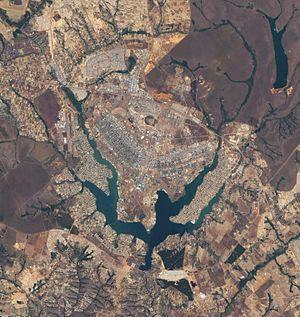
Photo satellite du plan pilote
Le Plan pilote est un plan urbain exemplaire de planification urbaine à très grande échelle, conçu par l'architecte-urbaniste Lucio Costa pour le concours de la nouvelle capitale fédérale du Brésil qu'il remporta en mars 1957 avec ce projet très conceptuel et programmatique. Ce projet-plan fut la base de la construction de la future ville de Brasilia, menée tambour-battant en 1 000 jours, sous la présidence de Juscelino Kubitschek et inaugurée en 1960.